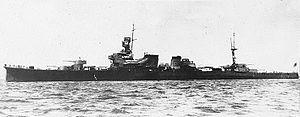
Le Kako est un croiseur lourd de la Marine impériale japonaise en service de 1926 à 1942. Second croiseur japonais construit postérieurement au traité de Washington de 1922, limitant les armements navals, il avait une artillerie principale de six canons de 200 mm, et un déplacement de 8 000 tonnes. Il est modernisé dans les années 1930 et il a connu une activité opérationnelle au début de la guerre du Pacifique, participant à la bataille de la mer de Corail et à la bataille de l'île de Savo. Il est torpillé et coulé en revenant à sa base, le lendemain par le sous-marin américain SS-44.